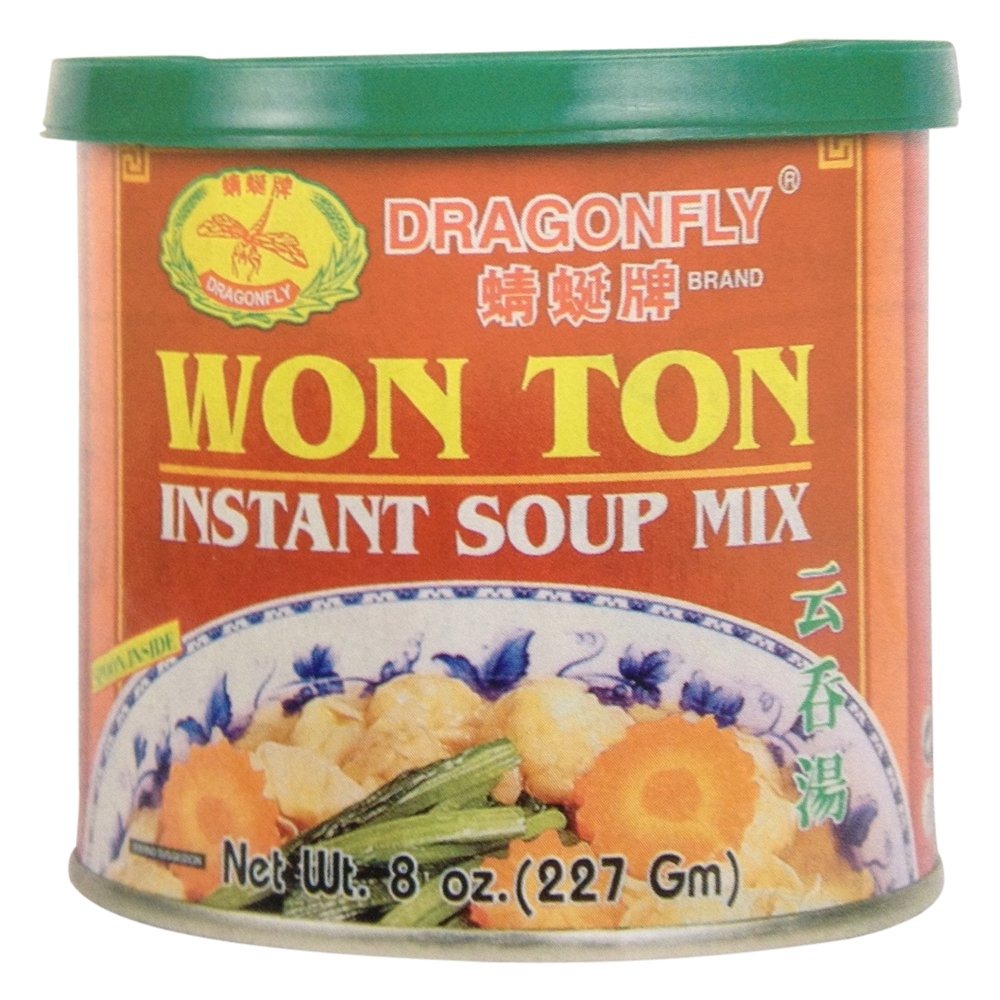
Item Name: Dragonfly Won Ton Instant Soup Mix, 8 Ounce
Bullet Point: 8 ounce
Value: 8.0
Unit: Ounce

Price: 10